Nova Scotia Archives

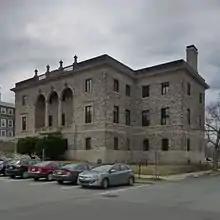
The first purpose-built archives was located in the Chase Building, an Italianate structure on the campus of Dalhousie University

In 1931, the Nova Scotia Archives became the first provincial archives in Canada to have a purpose-built building. The Chase Building, designed by Andrew R. Cobb, still exists and is now home to the Math department of Dalhousie University. The current Public Archives Building, designed by Keith L. Graham, opened in 1980 to provide additional vault space and allow for the storage of all archival records under one roof.